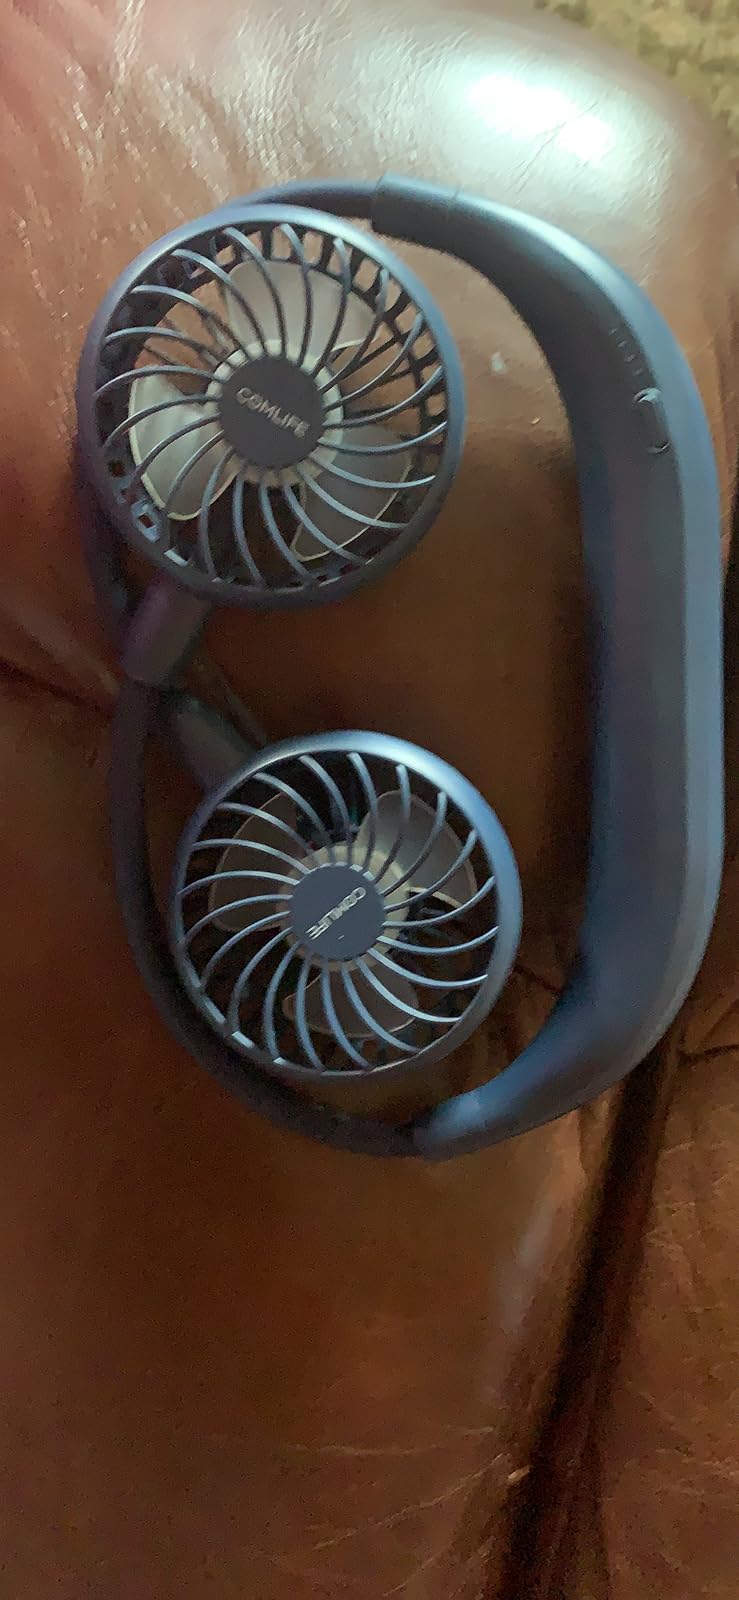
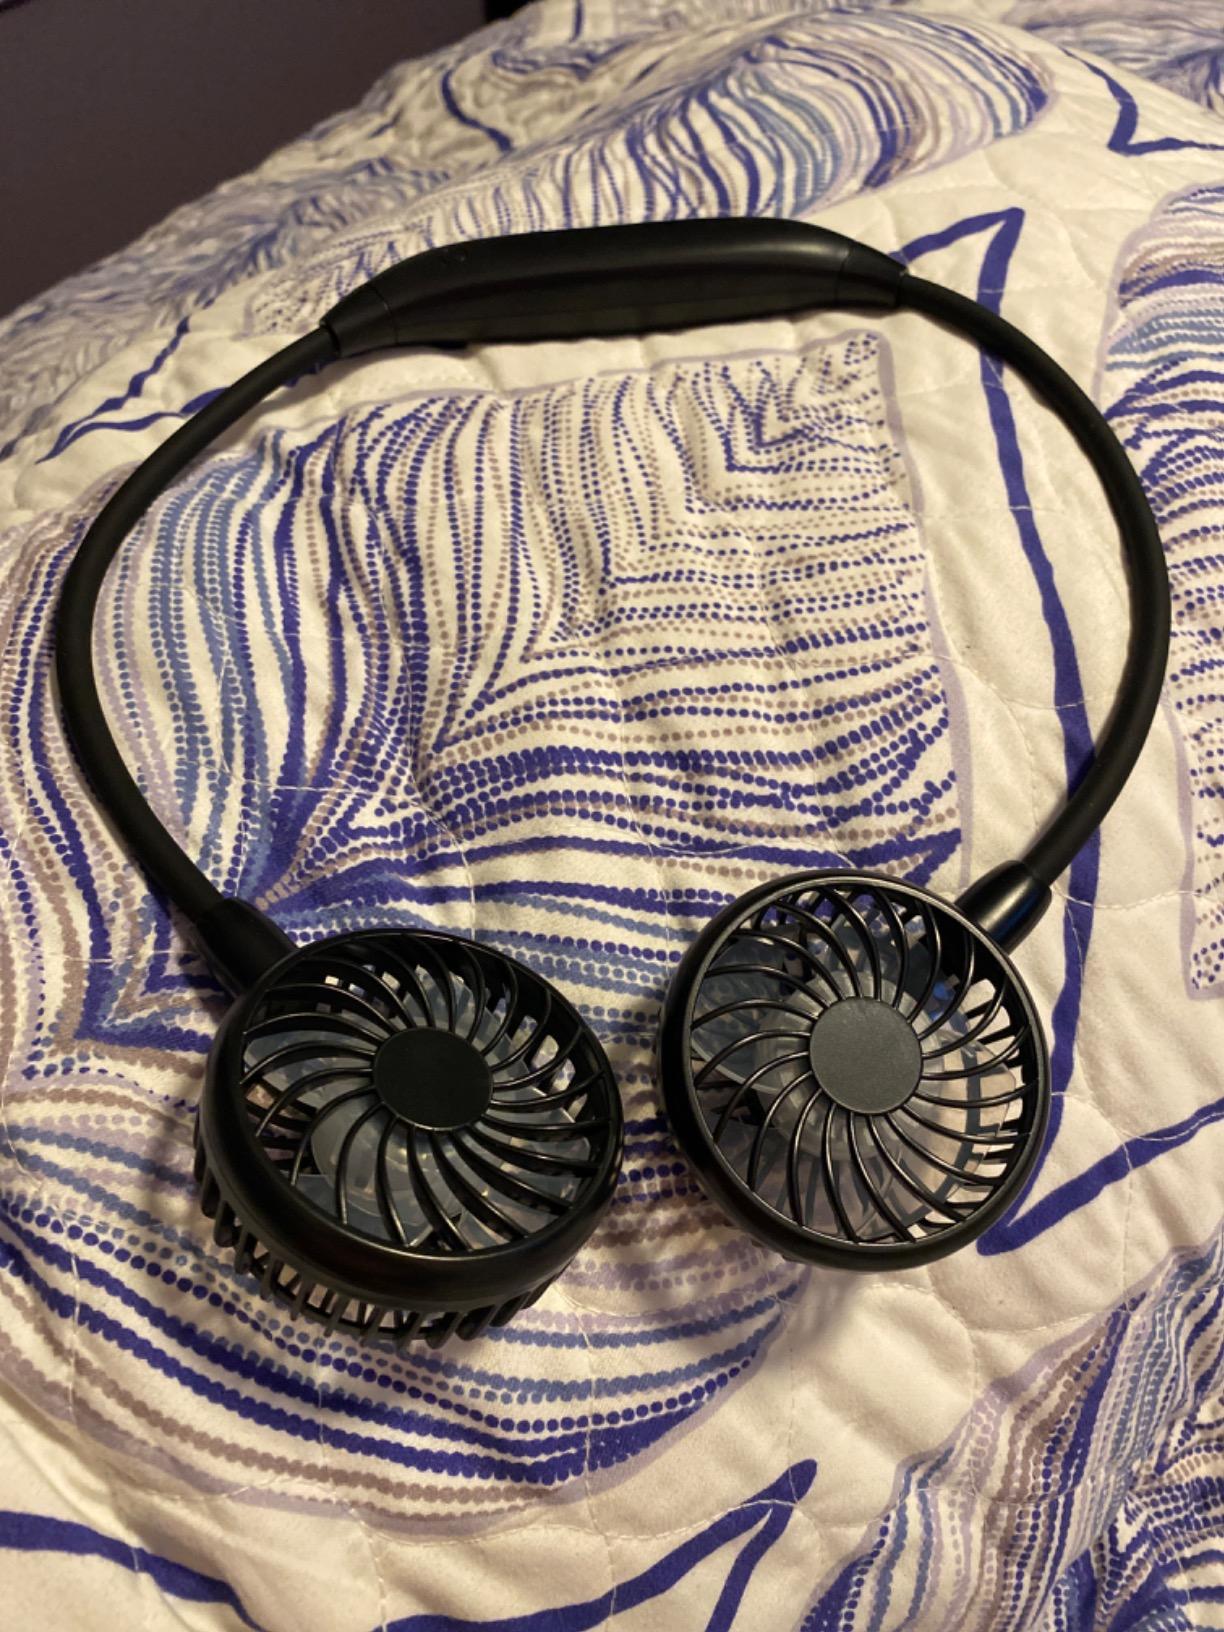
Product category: fan
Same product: no